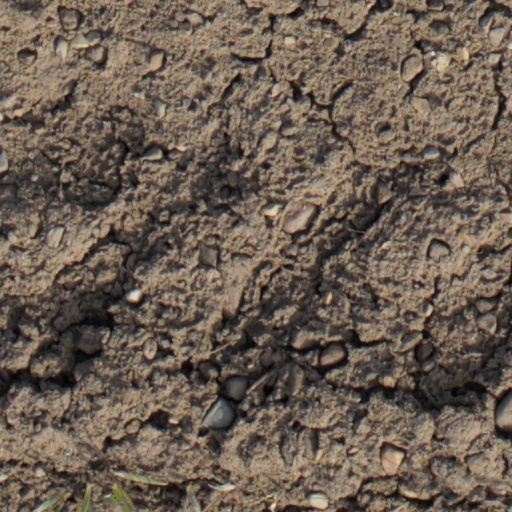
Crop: wheat